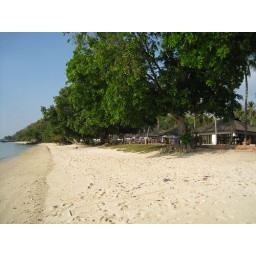
arriving by boat onto the beach